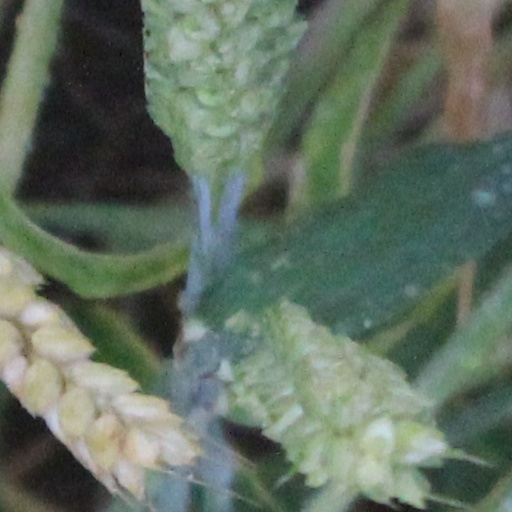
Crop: wheat